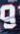
Number: 9